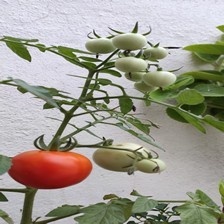
Label: tomato